Cockeysville Marble

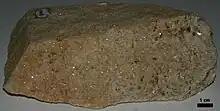
Sample of Massive Metadolostone Member of Cockeysville Marble, from old quarry near Lower Dam of Loch Raven Reservoir, Baltimore County, Maryland

The Cockeysville Marble has been quarried in Beaver Dam within Cockeysville and other locations in Maryland. A historical account is given in "Maryland Geological Survey Volume Two".